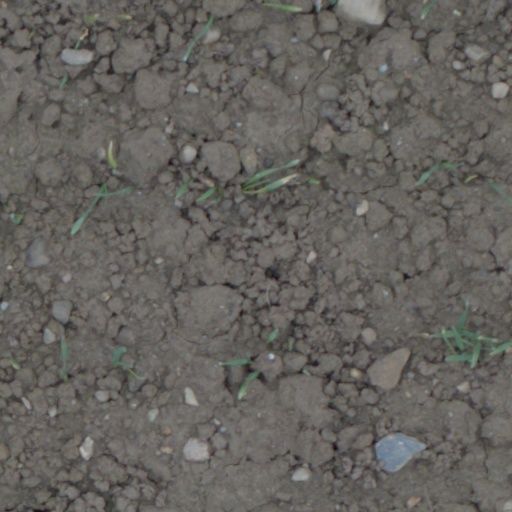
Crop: wheat